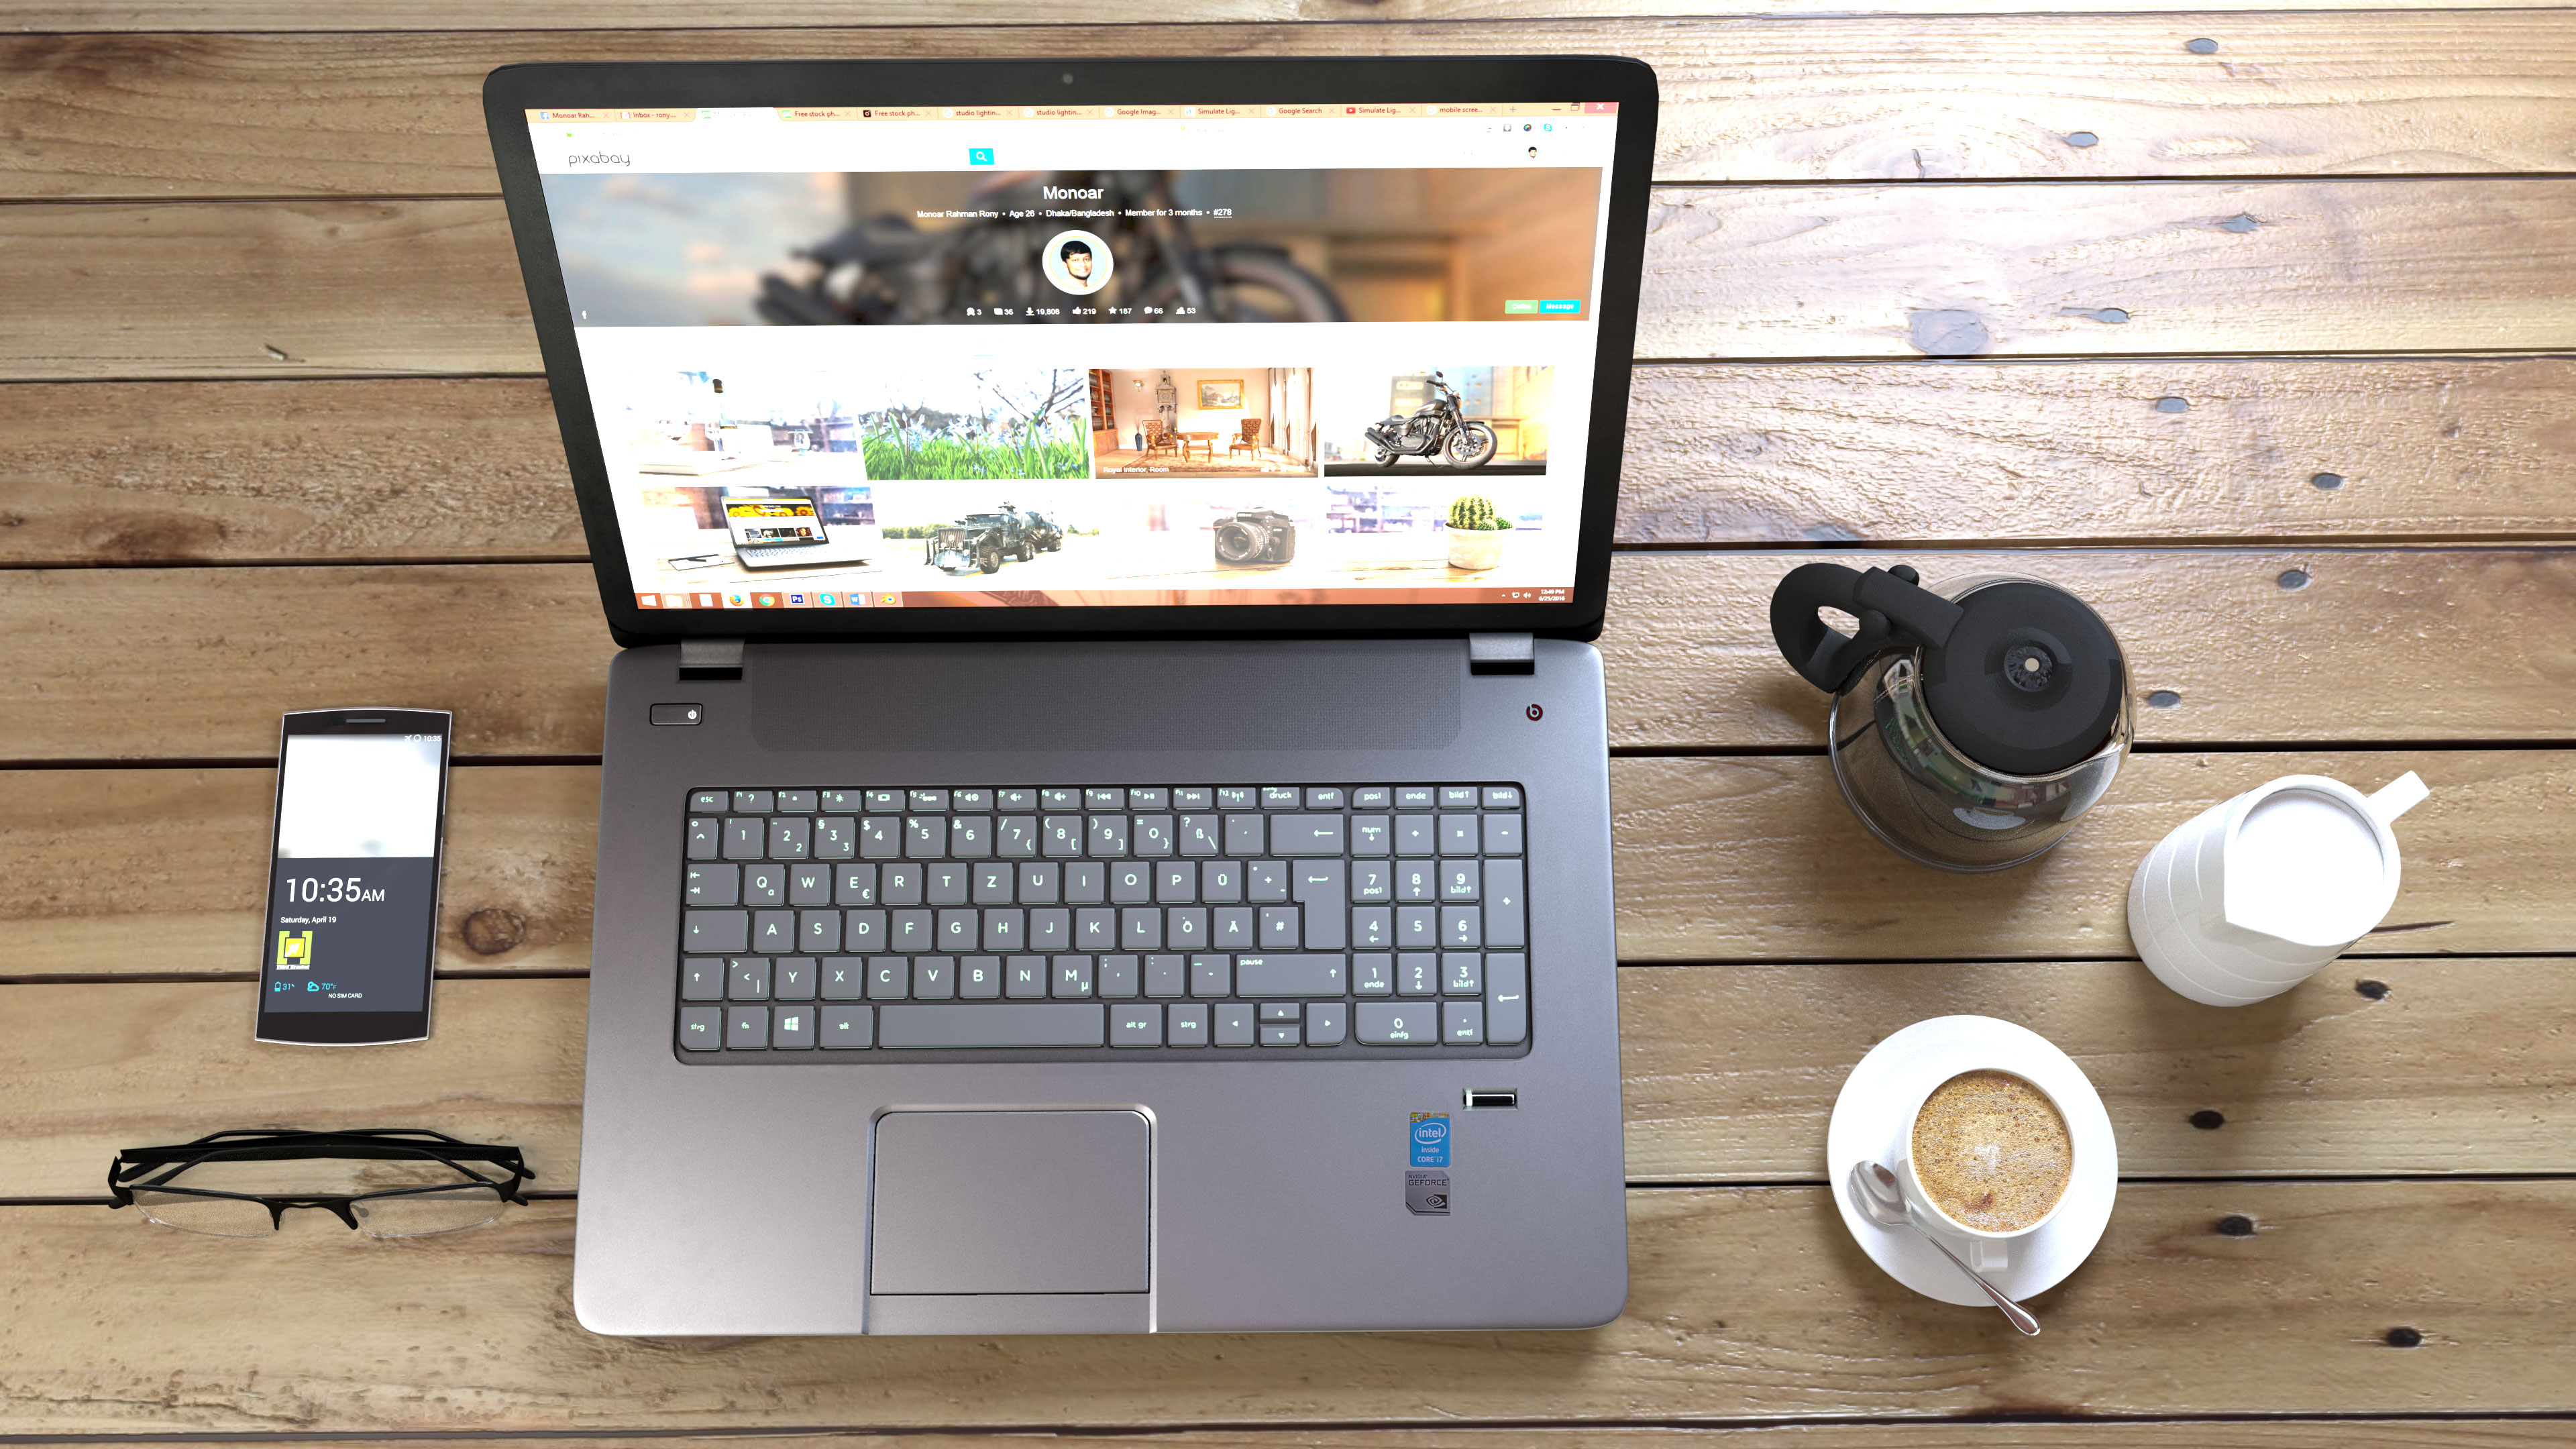
laptop, computer, smartphone, table, coffee, keyboard, technology, cup, gadget, mug, mobile phone, product, electronics, multimedia, personal computer, computer hardware, personal computer hardware